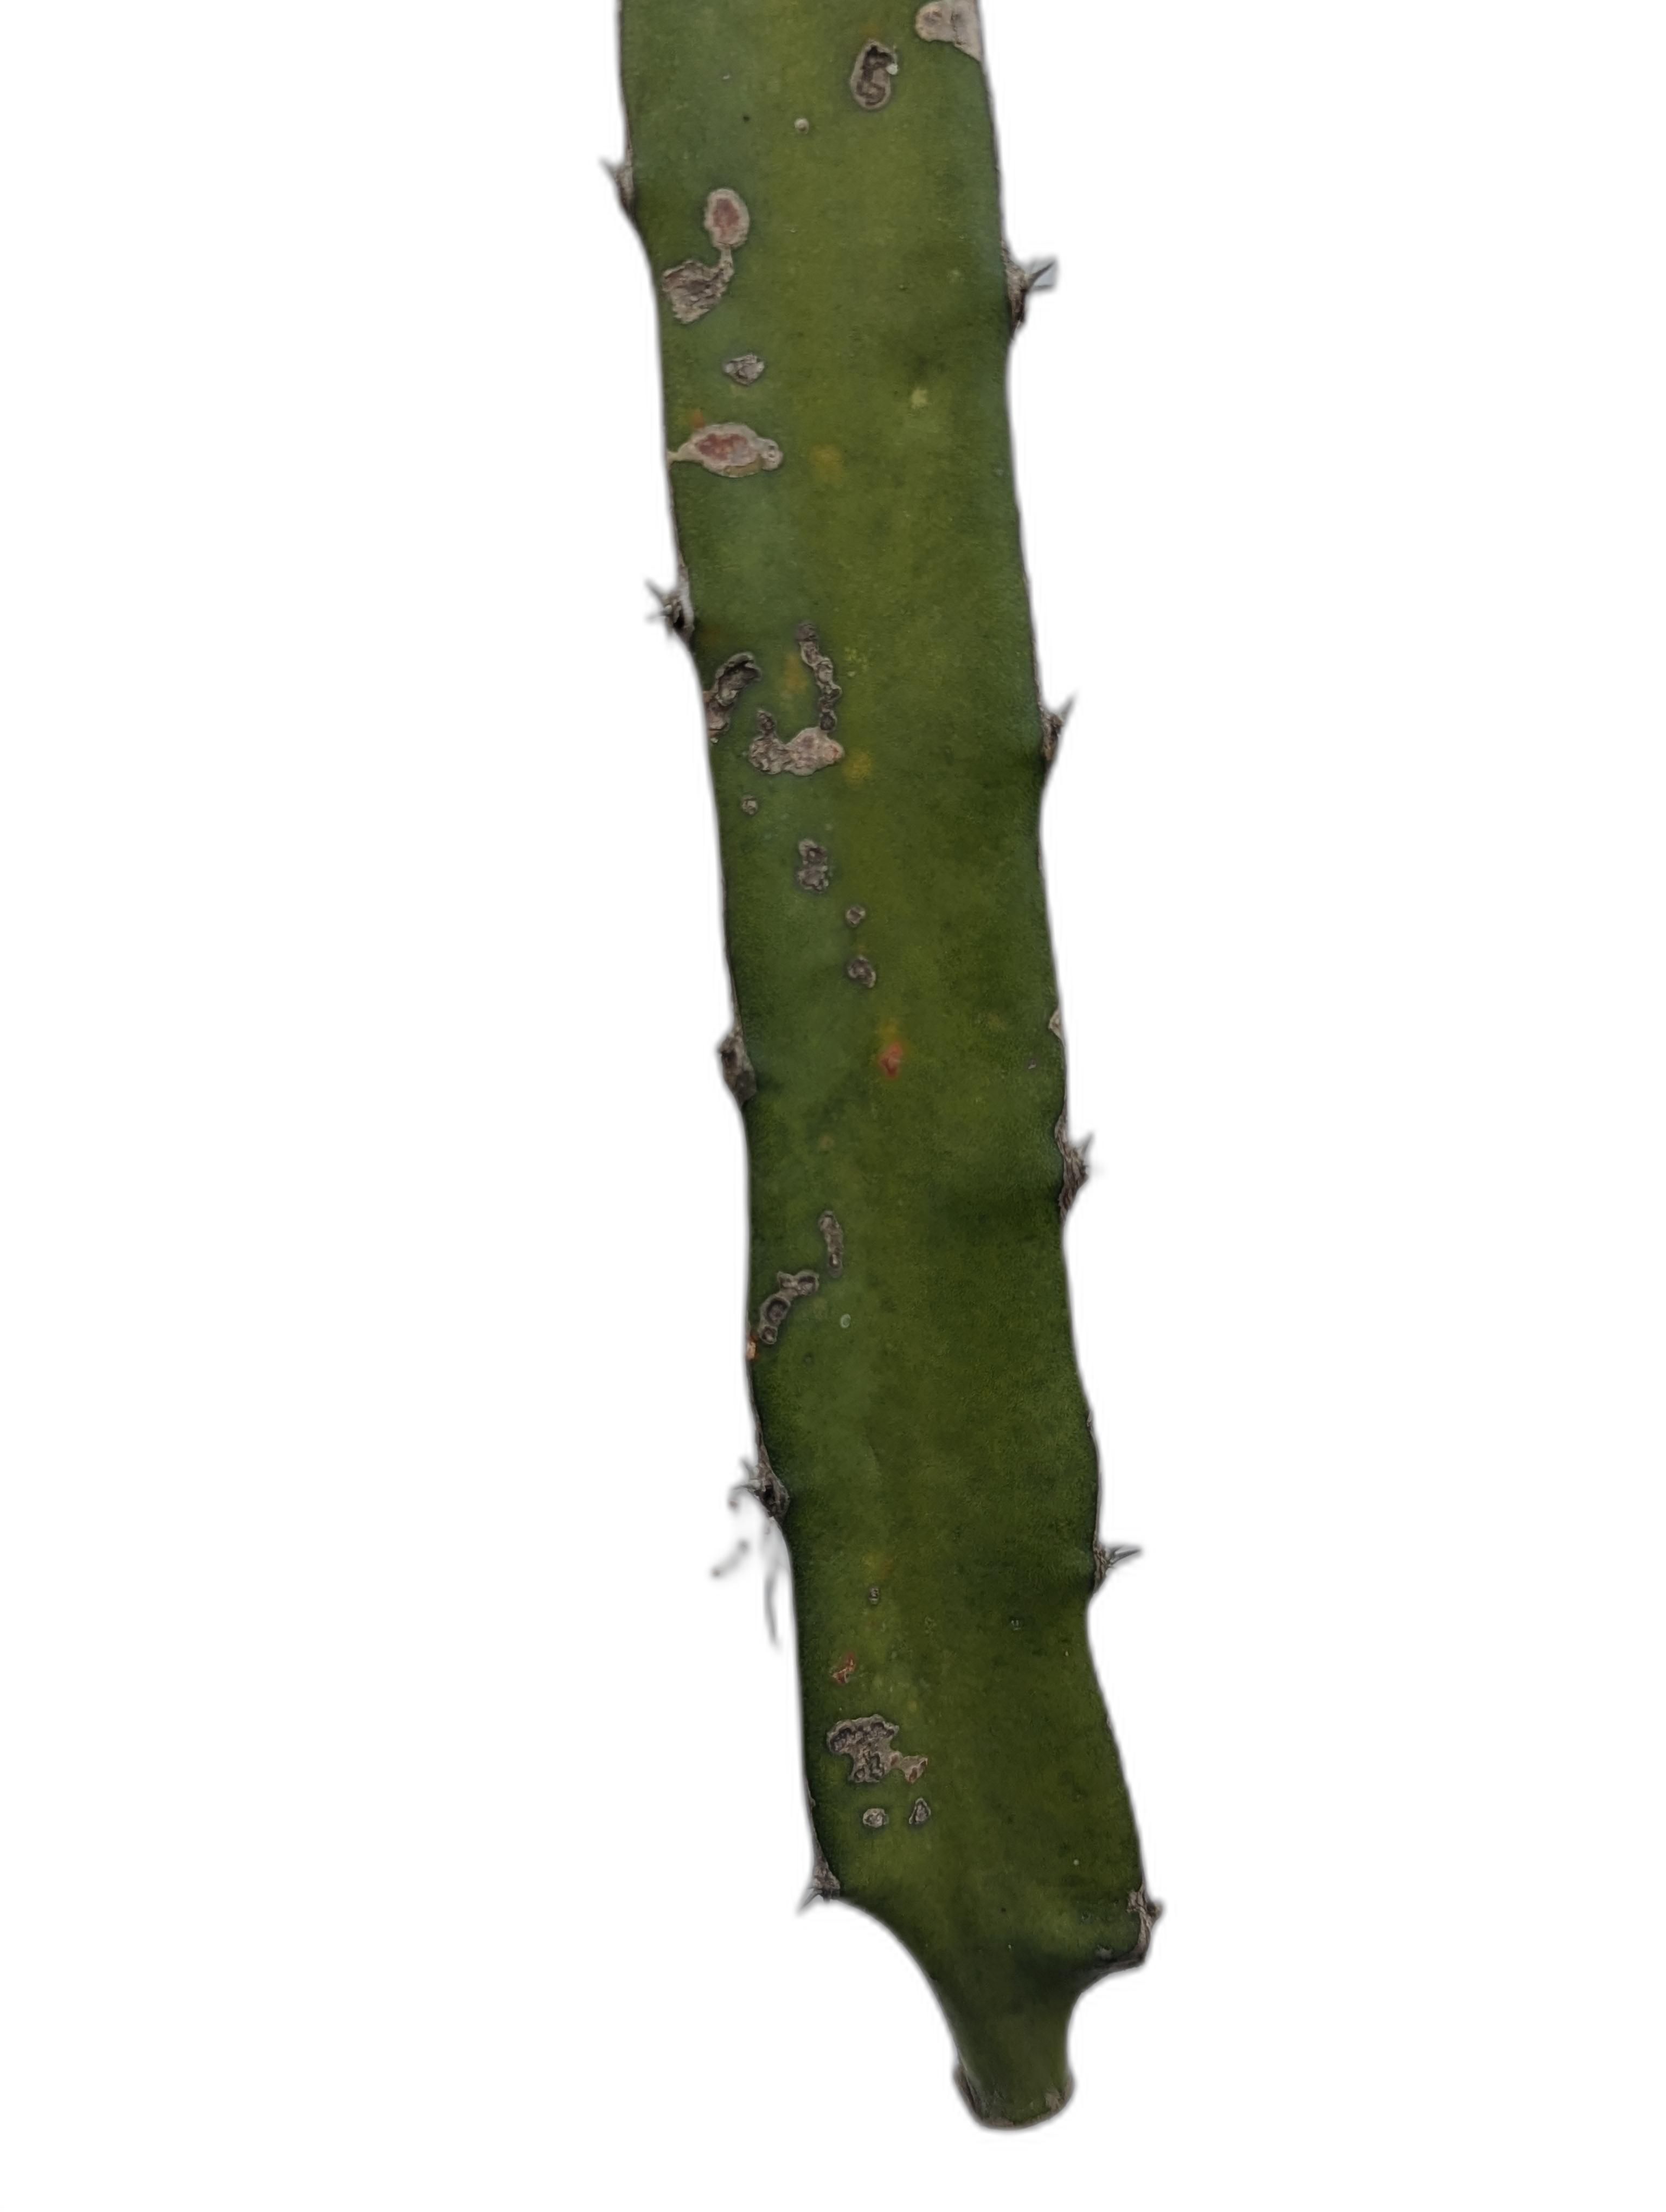
Label: Good leaf